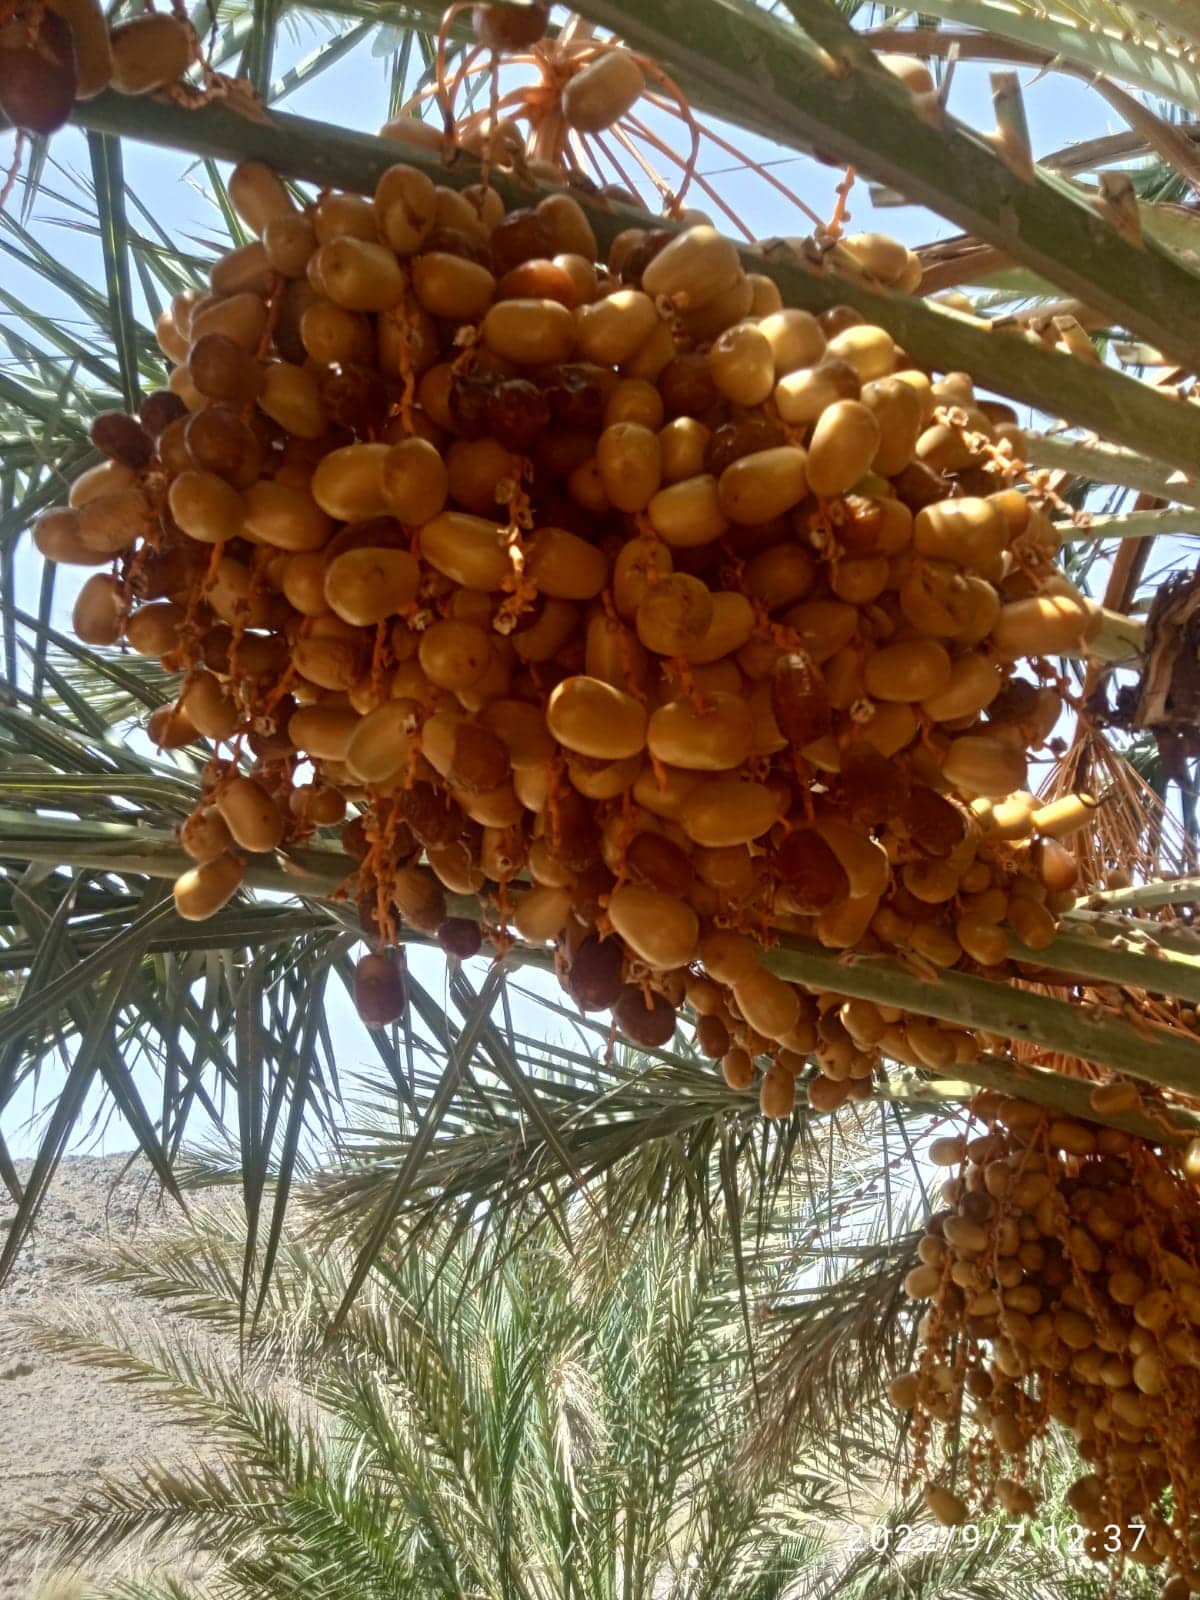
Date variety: Boufagous